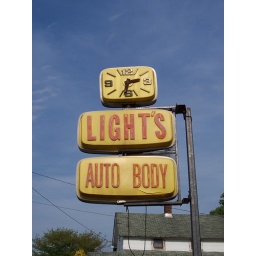
Plastic clock vacuform sign for Light's Auto Body in Barberton, Ohio.